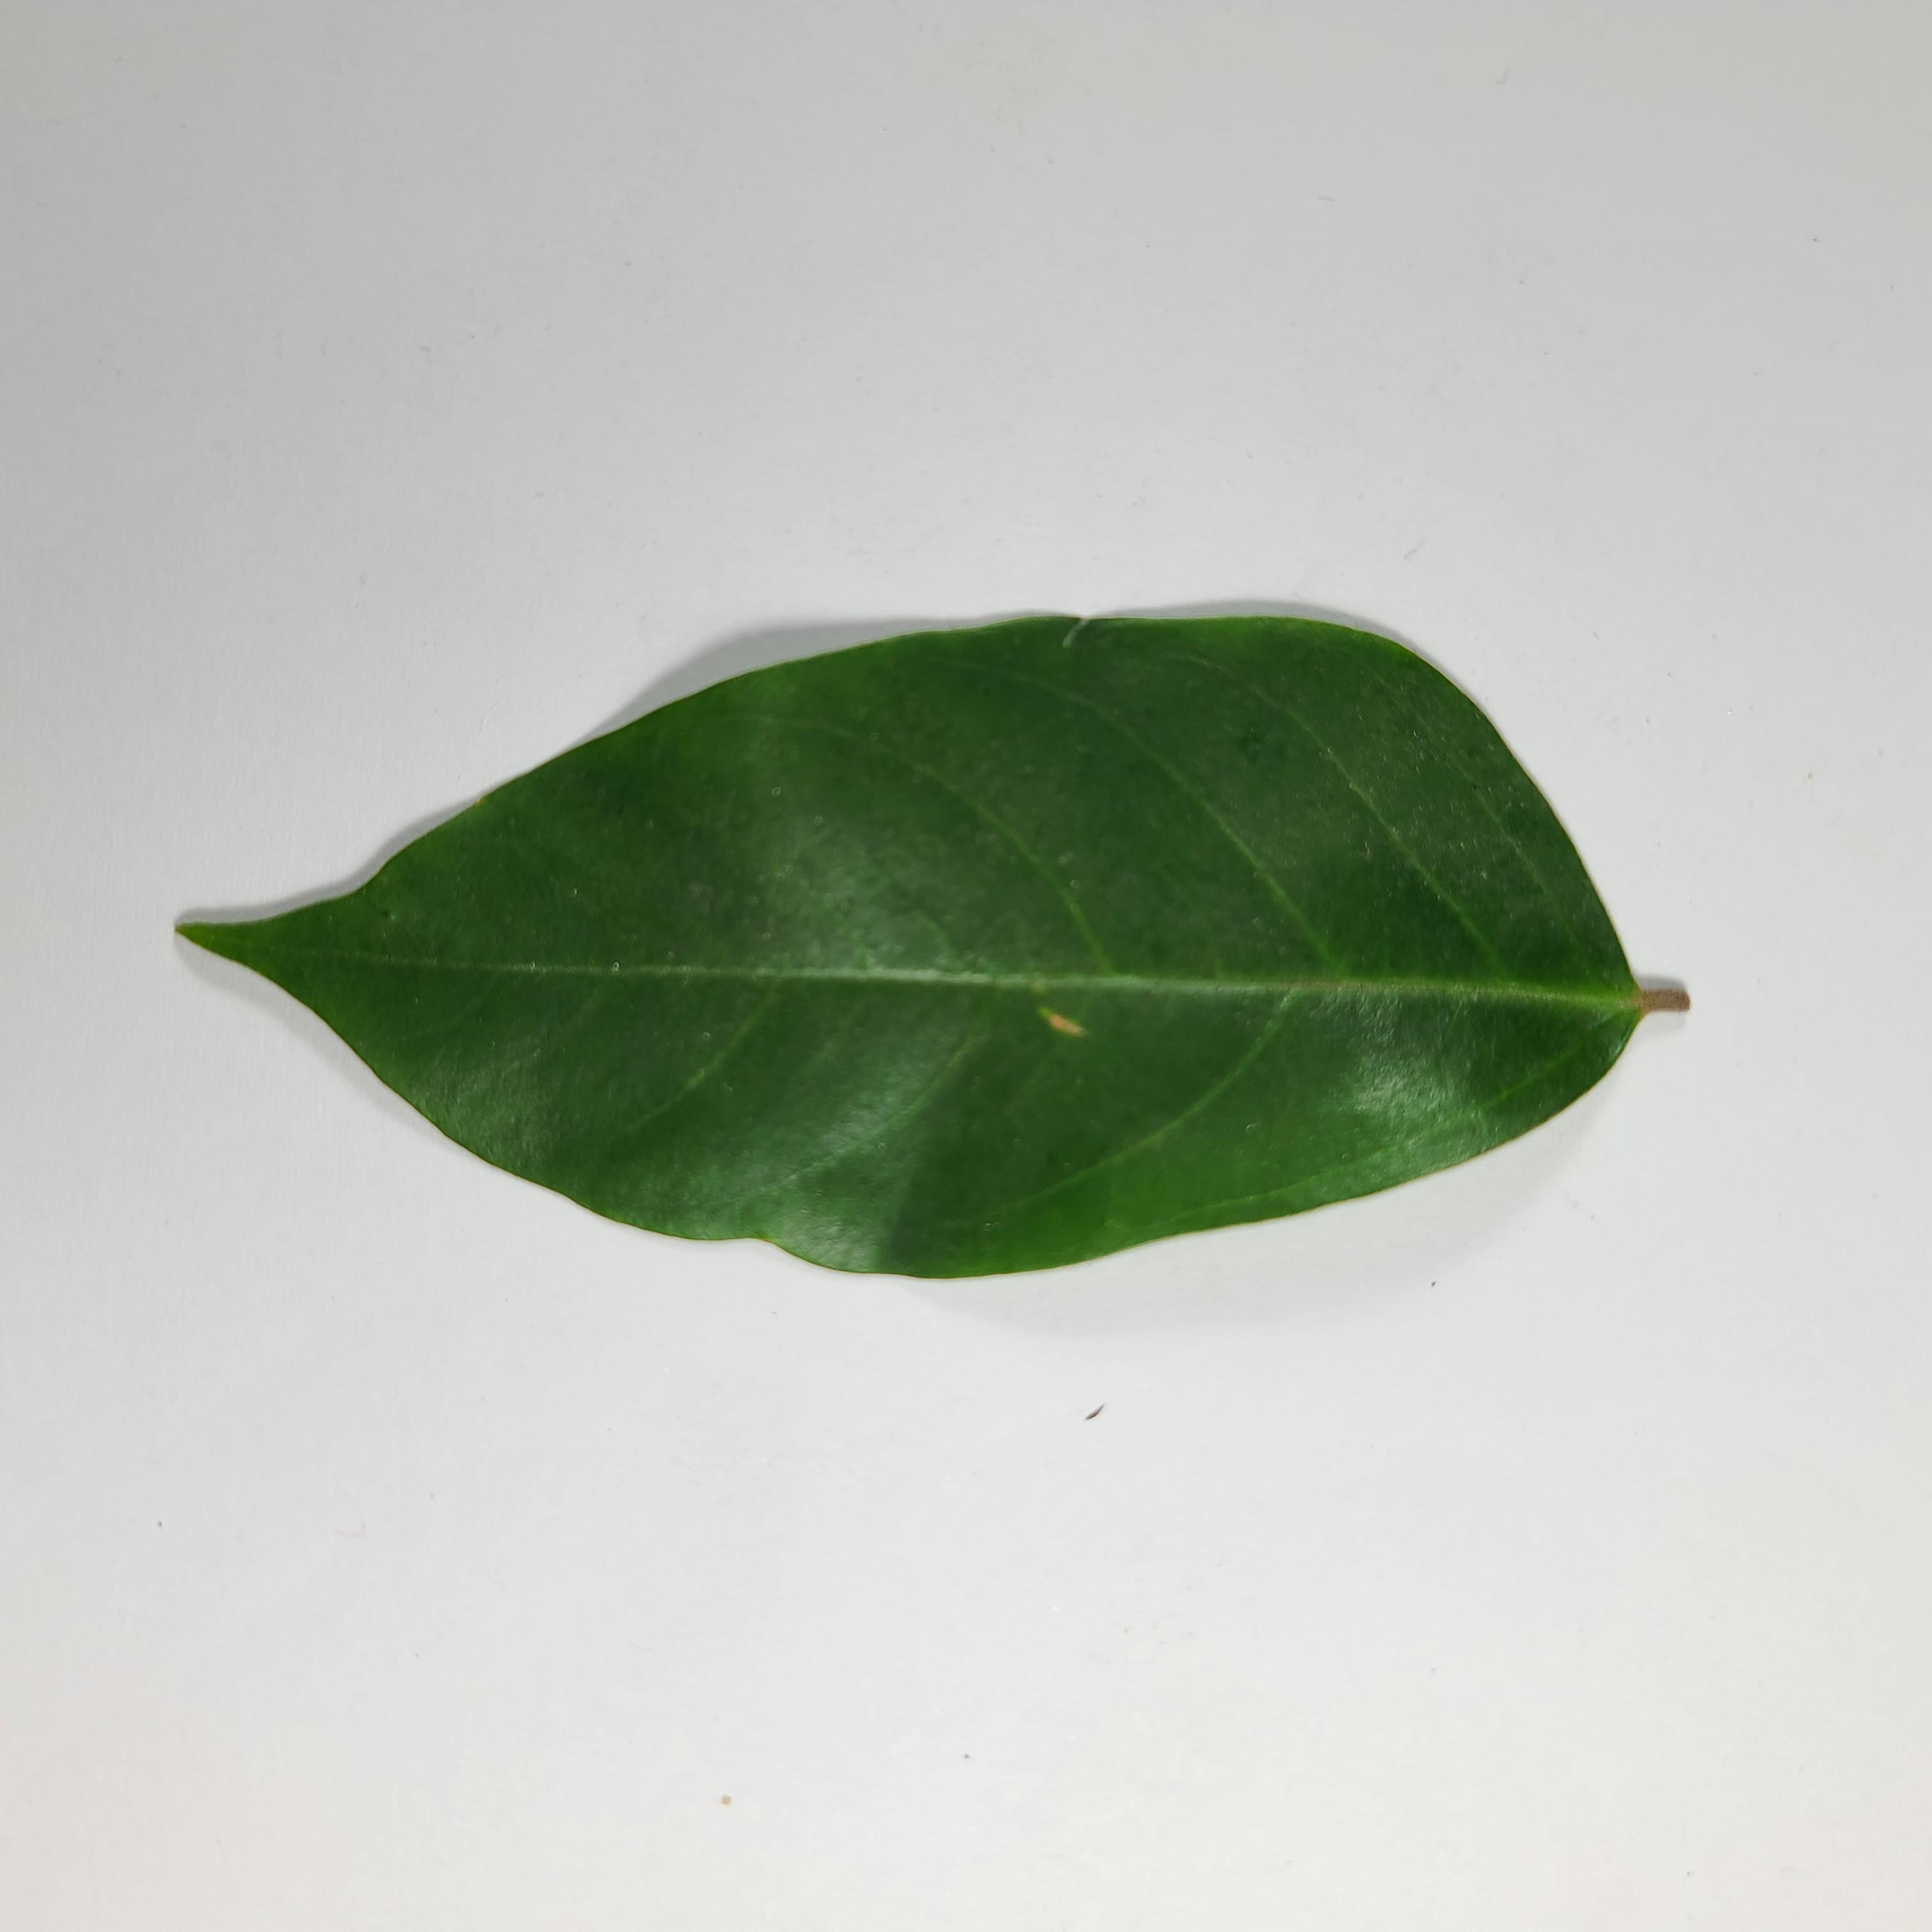
Label: Healthy Leaves